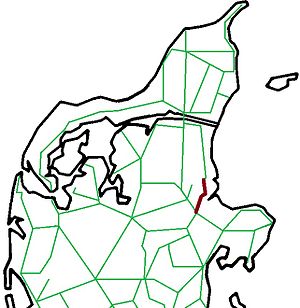
Randers-Hadsund Jernbane
Banens placering
Randers-Hadsund Jernbane var et dansk privatbaneselskab, der anlagde og drev jernbanen mellem Randers og Hadsund. I folkemunde blev den kaldt Hadsund-Peter.